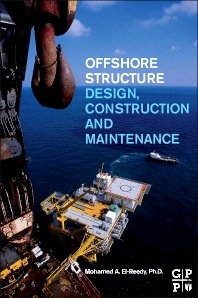
Offshore Structures; Design, Construction and Maintenance (Hardback) 9780123854759
Offshore Structures Design, Construction and Maintenance The ultimate reference for selecting, operating and maintaining offshore structures even in the harshest environment Mohamed A. El-Reedy (Author) 9780123854759, Elsevier Science Hardback, published 21 August 2012 664 pages 22.9 x 15.1 x 3.6 cm, 0.93 kg With most of the easy gas and oil reserves discovered and prices rebounding, companies are now drilling far offshore in extreme weather condition environments. As deepwater wells are drilled to greater depths, engineers and designers are confronted with new problems such as water depth, weather conditions, ocean currents, equipment reliability, and well accessibility. Offshore Structure Design, Construction and Maintenance covers all types of offshore structures and platforms employed worldwide. The ultimate reference for selecting, operating and maintaining offshore structures, this book provides a road map for designing structures which will stand up even in the harshest environments. The selection of the proper type of offshore structure is discussed from a technical and economic point of view. The design procedure for the fixed offshore structure will be presented and how to review the design to reach the optimum solution. Nonlinear analysis (Push over) analysis will be presented as a new technique to design and assess the existing structure. Pile design and tubular joint with the effect of fatigue loading will be presented also from a theoretical and a practical point of view. With this book in hand, engineers receive the most up-to-date methods for performing a structural life cycle analysis; implement maintenance plans for topsides and jackets, using non destructive testing. Under water inspection is discussed for hundreds of platforms in detail. Advanced repair methodology for scour, marine growth and damaged or deteriorating members are discussed. Risk based under water inspection techniques are covered from a practical pint of view. In addition, the book will be supported by an online modeling and simulation program with will allow designers to save time and money by verifying assumptions online. Chapter One: Introduction to Offshore StructuresChapter Two: Offshore Structures Loads and StrengthChapter Three: Offshore Structure Platform DesignChapter Four: Geotechnical Data and Pile DesignChapter Five: Fabrication and InstallationChapter Six: Corrosion ProtectionChapter Seven: Assessment of Existing Structures and RepairsChapter Eight: Risk Based Inspection and Maintenance Subject Areas: Offshore engineering [ TTSH ], Hydraulic engineering [ TNF ], Structural engineering [ TNC ], Fossil fuel technologies [ THF ]
Brand: Gulf Professional Publishing
Category: Hardware > Building Materials > Rebar & Remesh